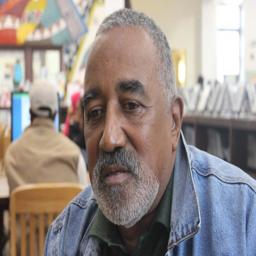
person has been mentoring youths .